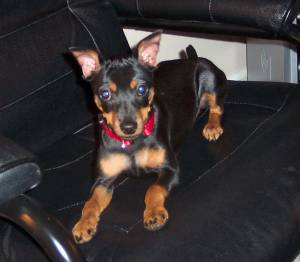
Breed: miniature pinscher